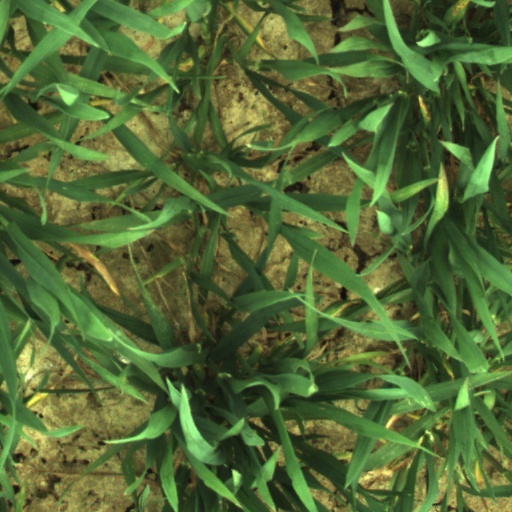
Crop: wheat